Mtaileb

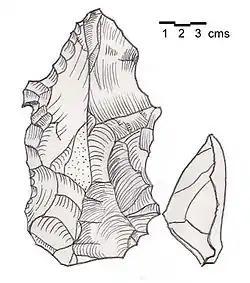
Heavy Neolithic flint tools of the Qaraoun culture found at Mtaileb I - Massive nosed scraper on a flake with irregular jagged edges, notches and "noses".

Mtaileb or Mtayleb is a suburb north of Beirut in the Matn District of Mount Lebanon Governorate in Lebanon.